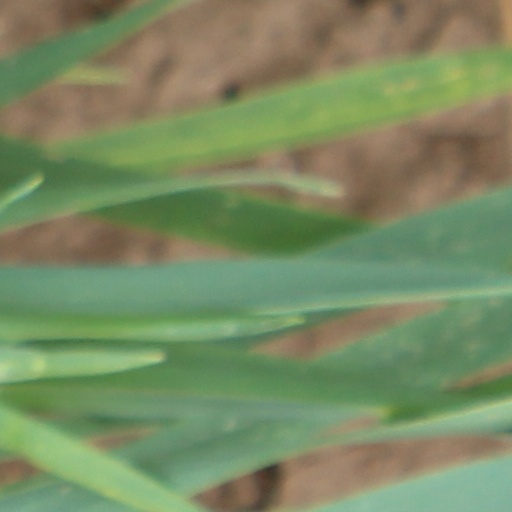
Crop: wheat